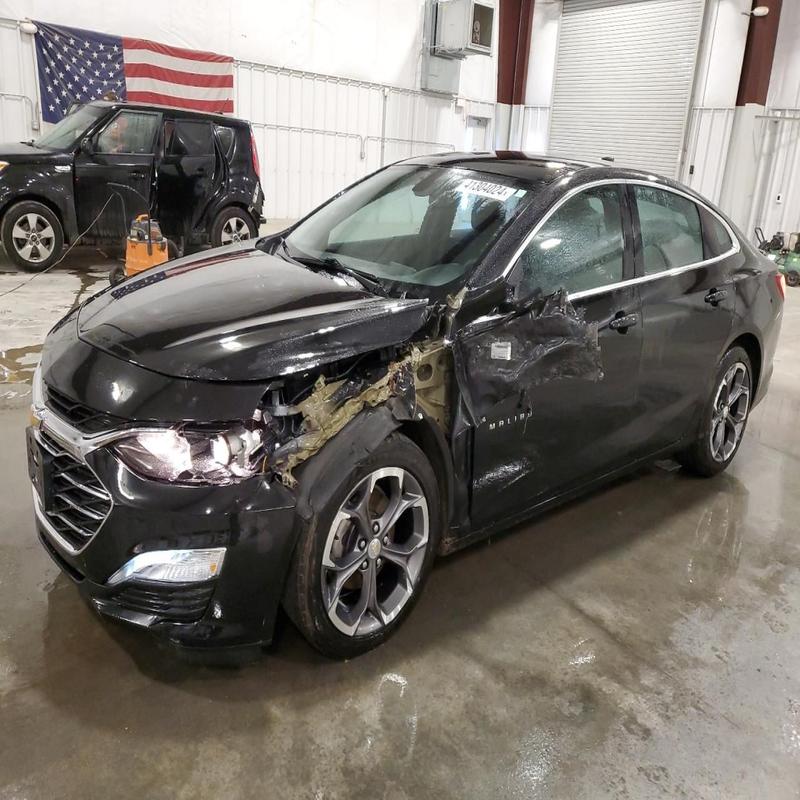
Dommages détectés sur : feu avant gauche, aile avant gauche, porte avant gauche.
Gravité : majeur